Lawn jockey

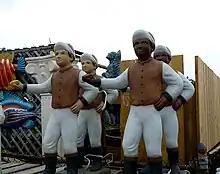
Lawn jockeys

A lawn jockey is a statue depicting a man in jockey clothes, intended to be placed in front yards as hitching posts, similar to those of footmen bearing lanterns near entrances and gnomes in gardens. The lawn ornament, popular in certain parts of the United States and Canada in years past, was a cast replica, usually about half-scale or smaller, generally of a man dressed in jockey's clothing and holding up one hand as though taking the reins of a horse. The hand sometimes carries a metal ring (suitable for hitching a horse in the case of solid concrete or iron versions) and, in some cases, a lantern, which may or may not be operational.